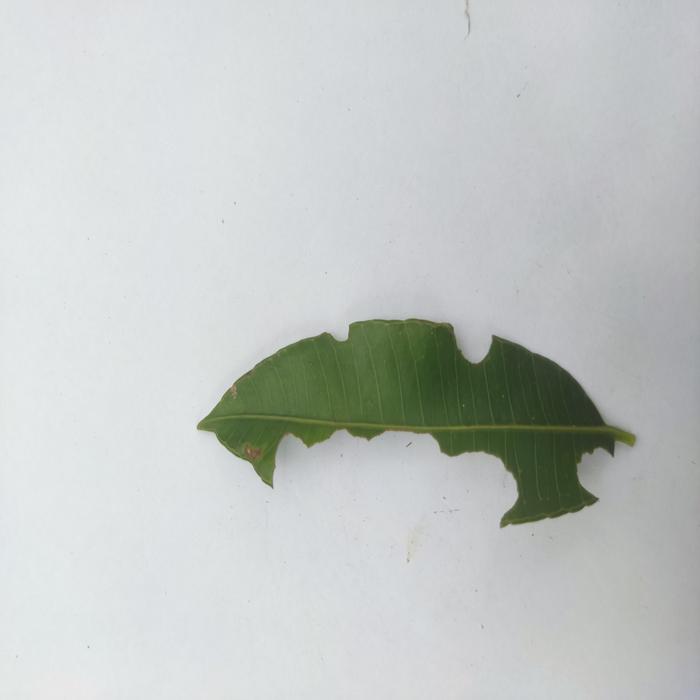
Crop: Hog Plum
Leaf condition: Caterpillars_Infestation